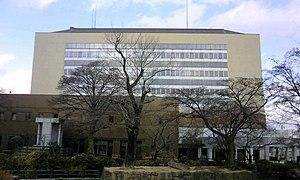
Wakabayashi est l'un des 5 arrondissements de la ville de Sendai au Japon. Il est situé au sud-est de la ville, au bord de l'océan Pacifique.